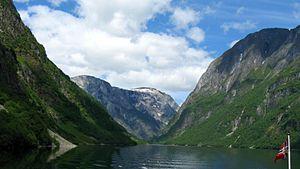
Un fjord ou fiord suivant la nouvelle orthographe de 1990 est une vallée unique érodée par un glacier avançant de la montagne à la mer qui a été envahie par la mer depuis le retrait de la glace.
La Reine des neiges est le 128ᵉ long-métrage d'animation et le 53ᵉ « Classique d'animation » des studios Disney. Sorti en 2013, il est librement inspiré du conte homonyme de Hans Christian Andersen publié en 1844. Il raconte l'histoire de l'optimiste et intrépide princesse Anna, partie en voyage aux côtés de Kristoff le montagnard, de Sven, son fidèle renne, et d'un drôle de bonhomme de neige nommé Olaf, afin de retrouver sa sœur, Elsa, exilée à cause de ses pouvoirs glaciaux, qui ont accidentellement plongé le royaume d'Arendelle dans un hiver éternel.
Thorgal Aegirsson est le personnage principal de la série de bande dessinée Thorgal et de sa dérivée Les Mondes de Thorgal.